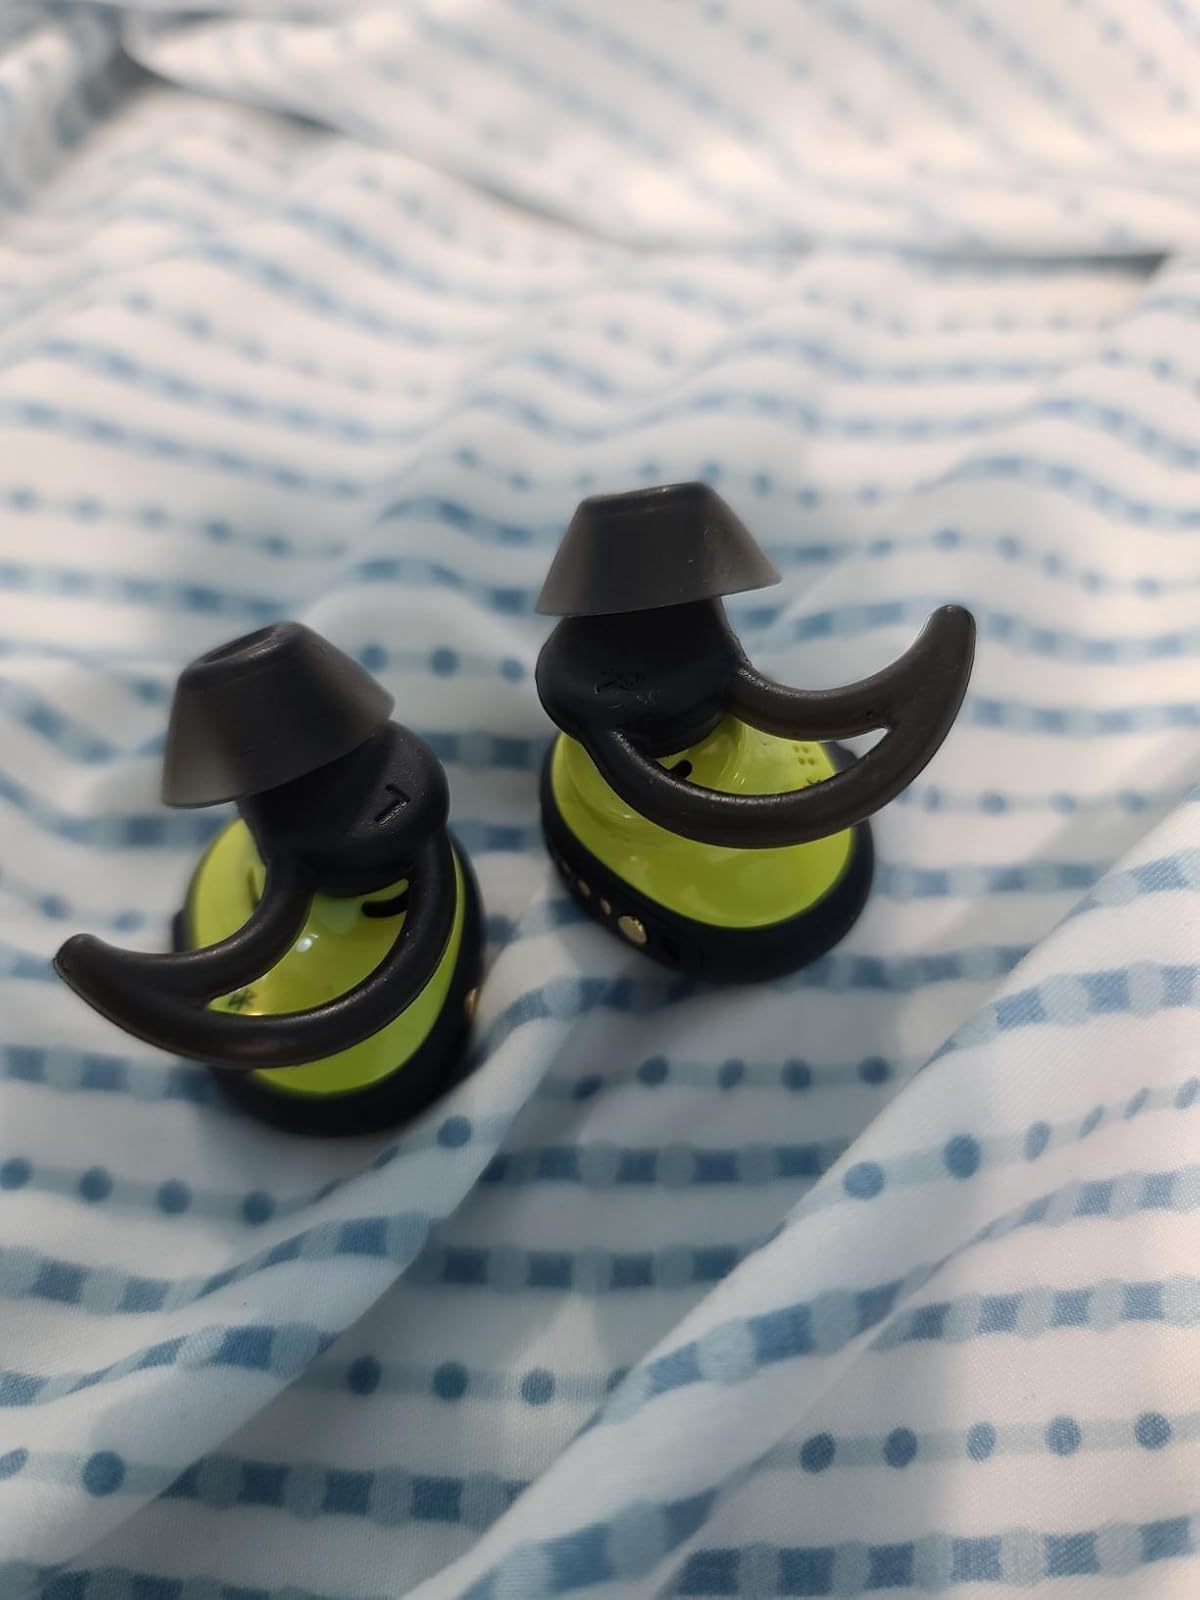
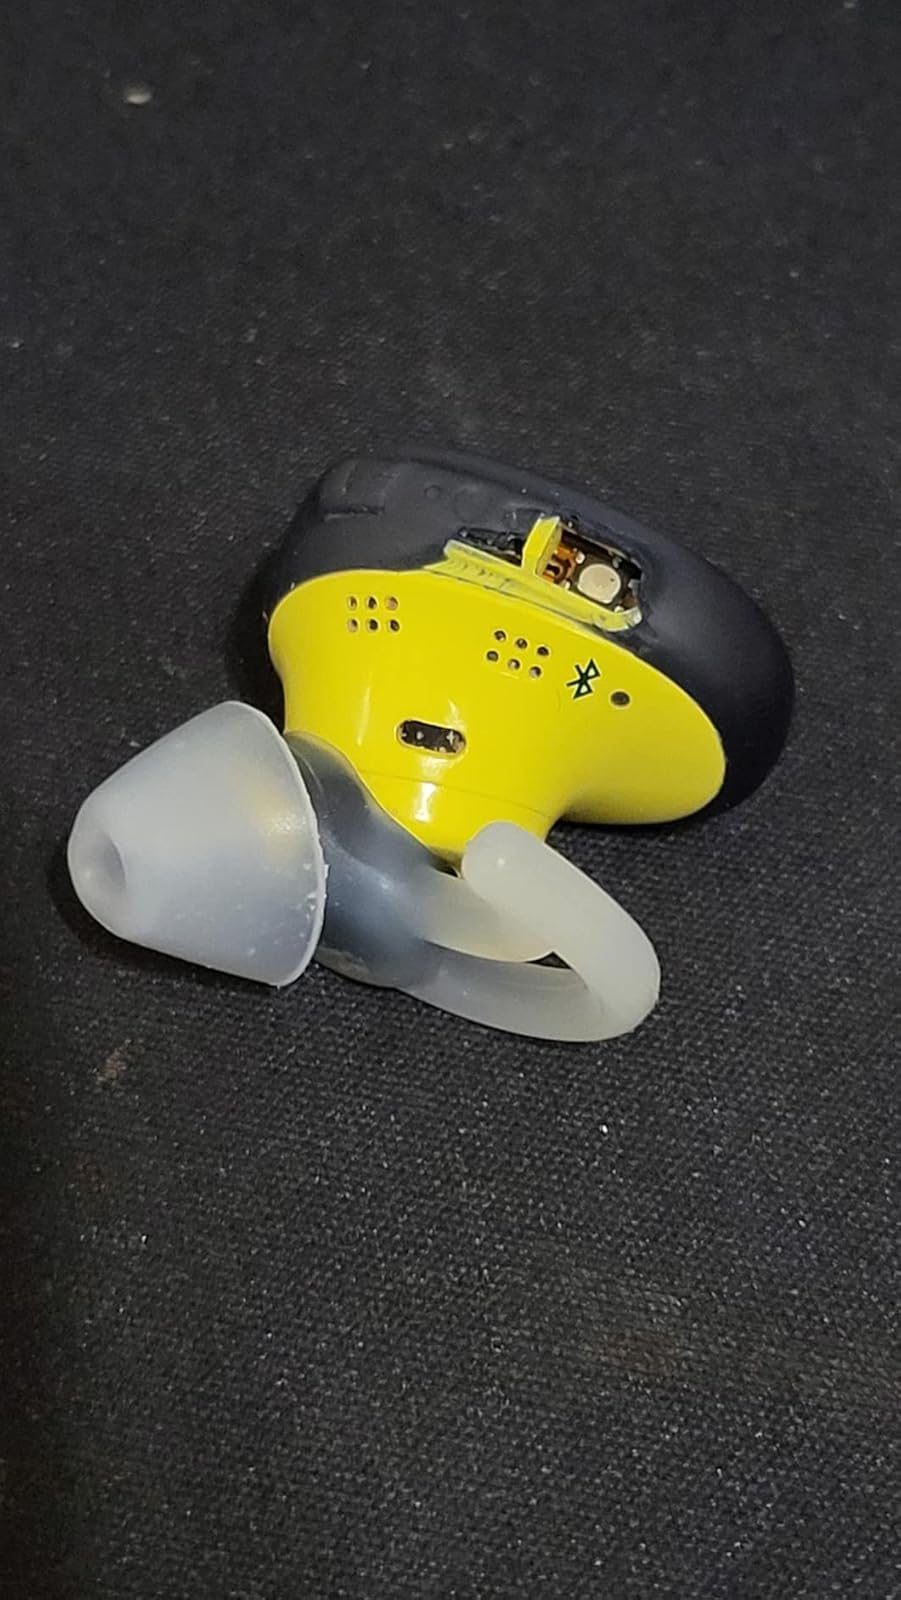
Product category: earbuds
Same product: yes